Moondyne Joe

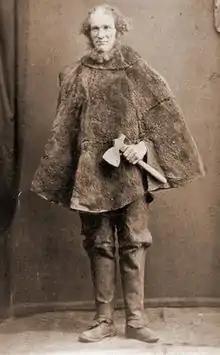
Moondyne Joe

Joseph Bolitho Johns ( February 1826 – 13 August 1900), better known as Moondyne Joe, was an English convict and Western Australia's best-known bushranger. Born into poor and relatively difficult circumstances, he became something of a petty criminal robber with a strong sense of self-determination. He is remembered as a person who had escaped multiple times from prison.